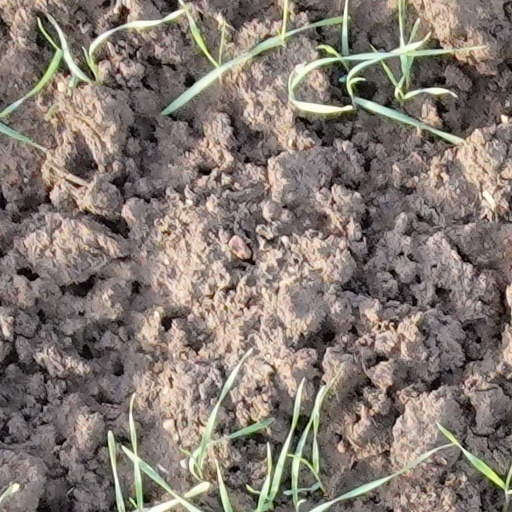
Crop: wheat